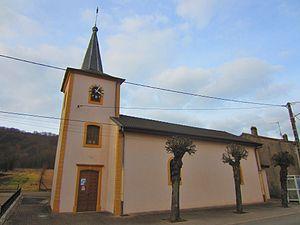
Chapelle Klang
Klang est une commune française située dans le département de la Moselle en région Grand Est.